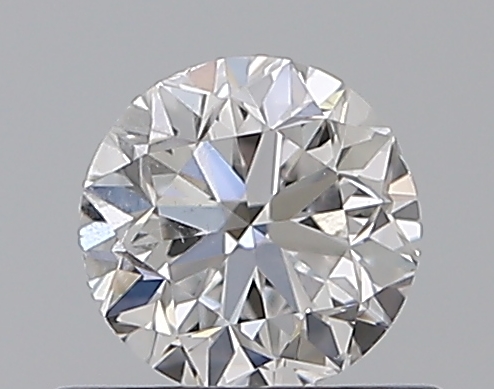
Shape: round
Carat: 0.5
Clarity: SI2
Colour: D
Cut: GD
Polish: EX
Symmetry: VG
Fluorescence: N
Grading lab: GIA
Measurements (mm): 4.83 x 4.88 x 3.22